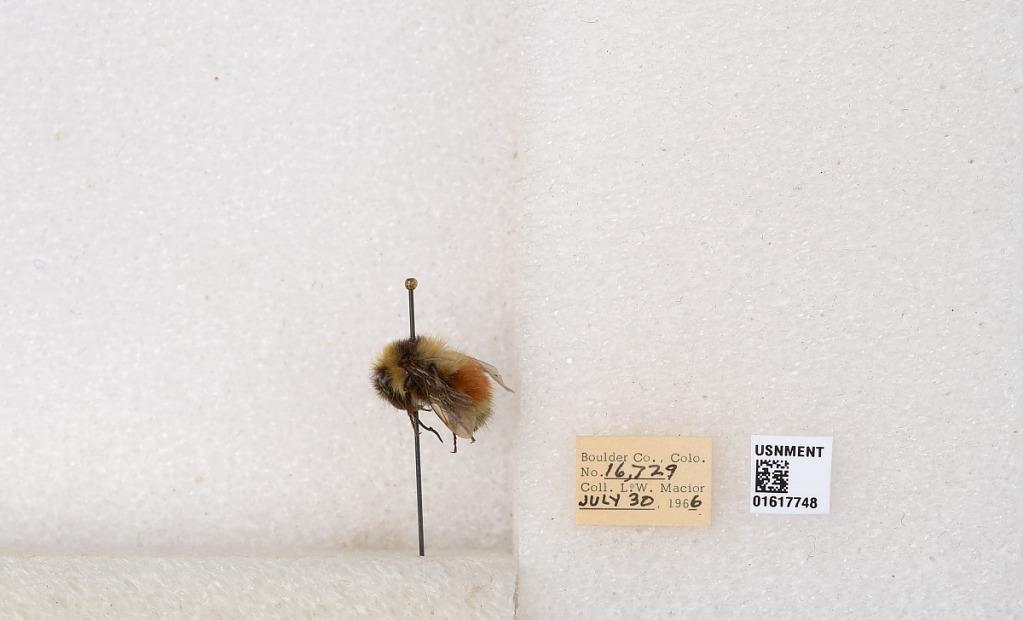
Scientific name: Bombus (Pyrobombus) sylvicola Kirby
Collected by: L. Macior
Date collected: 1966-7-30
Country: United States
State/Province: Colorado
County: Boulder
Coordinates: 40.0925, -105.358